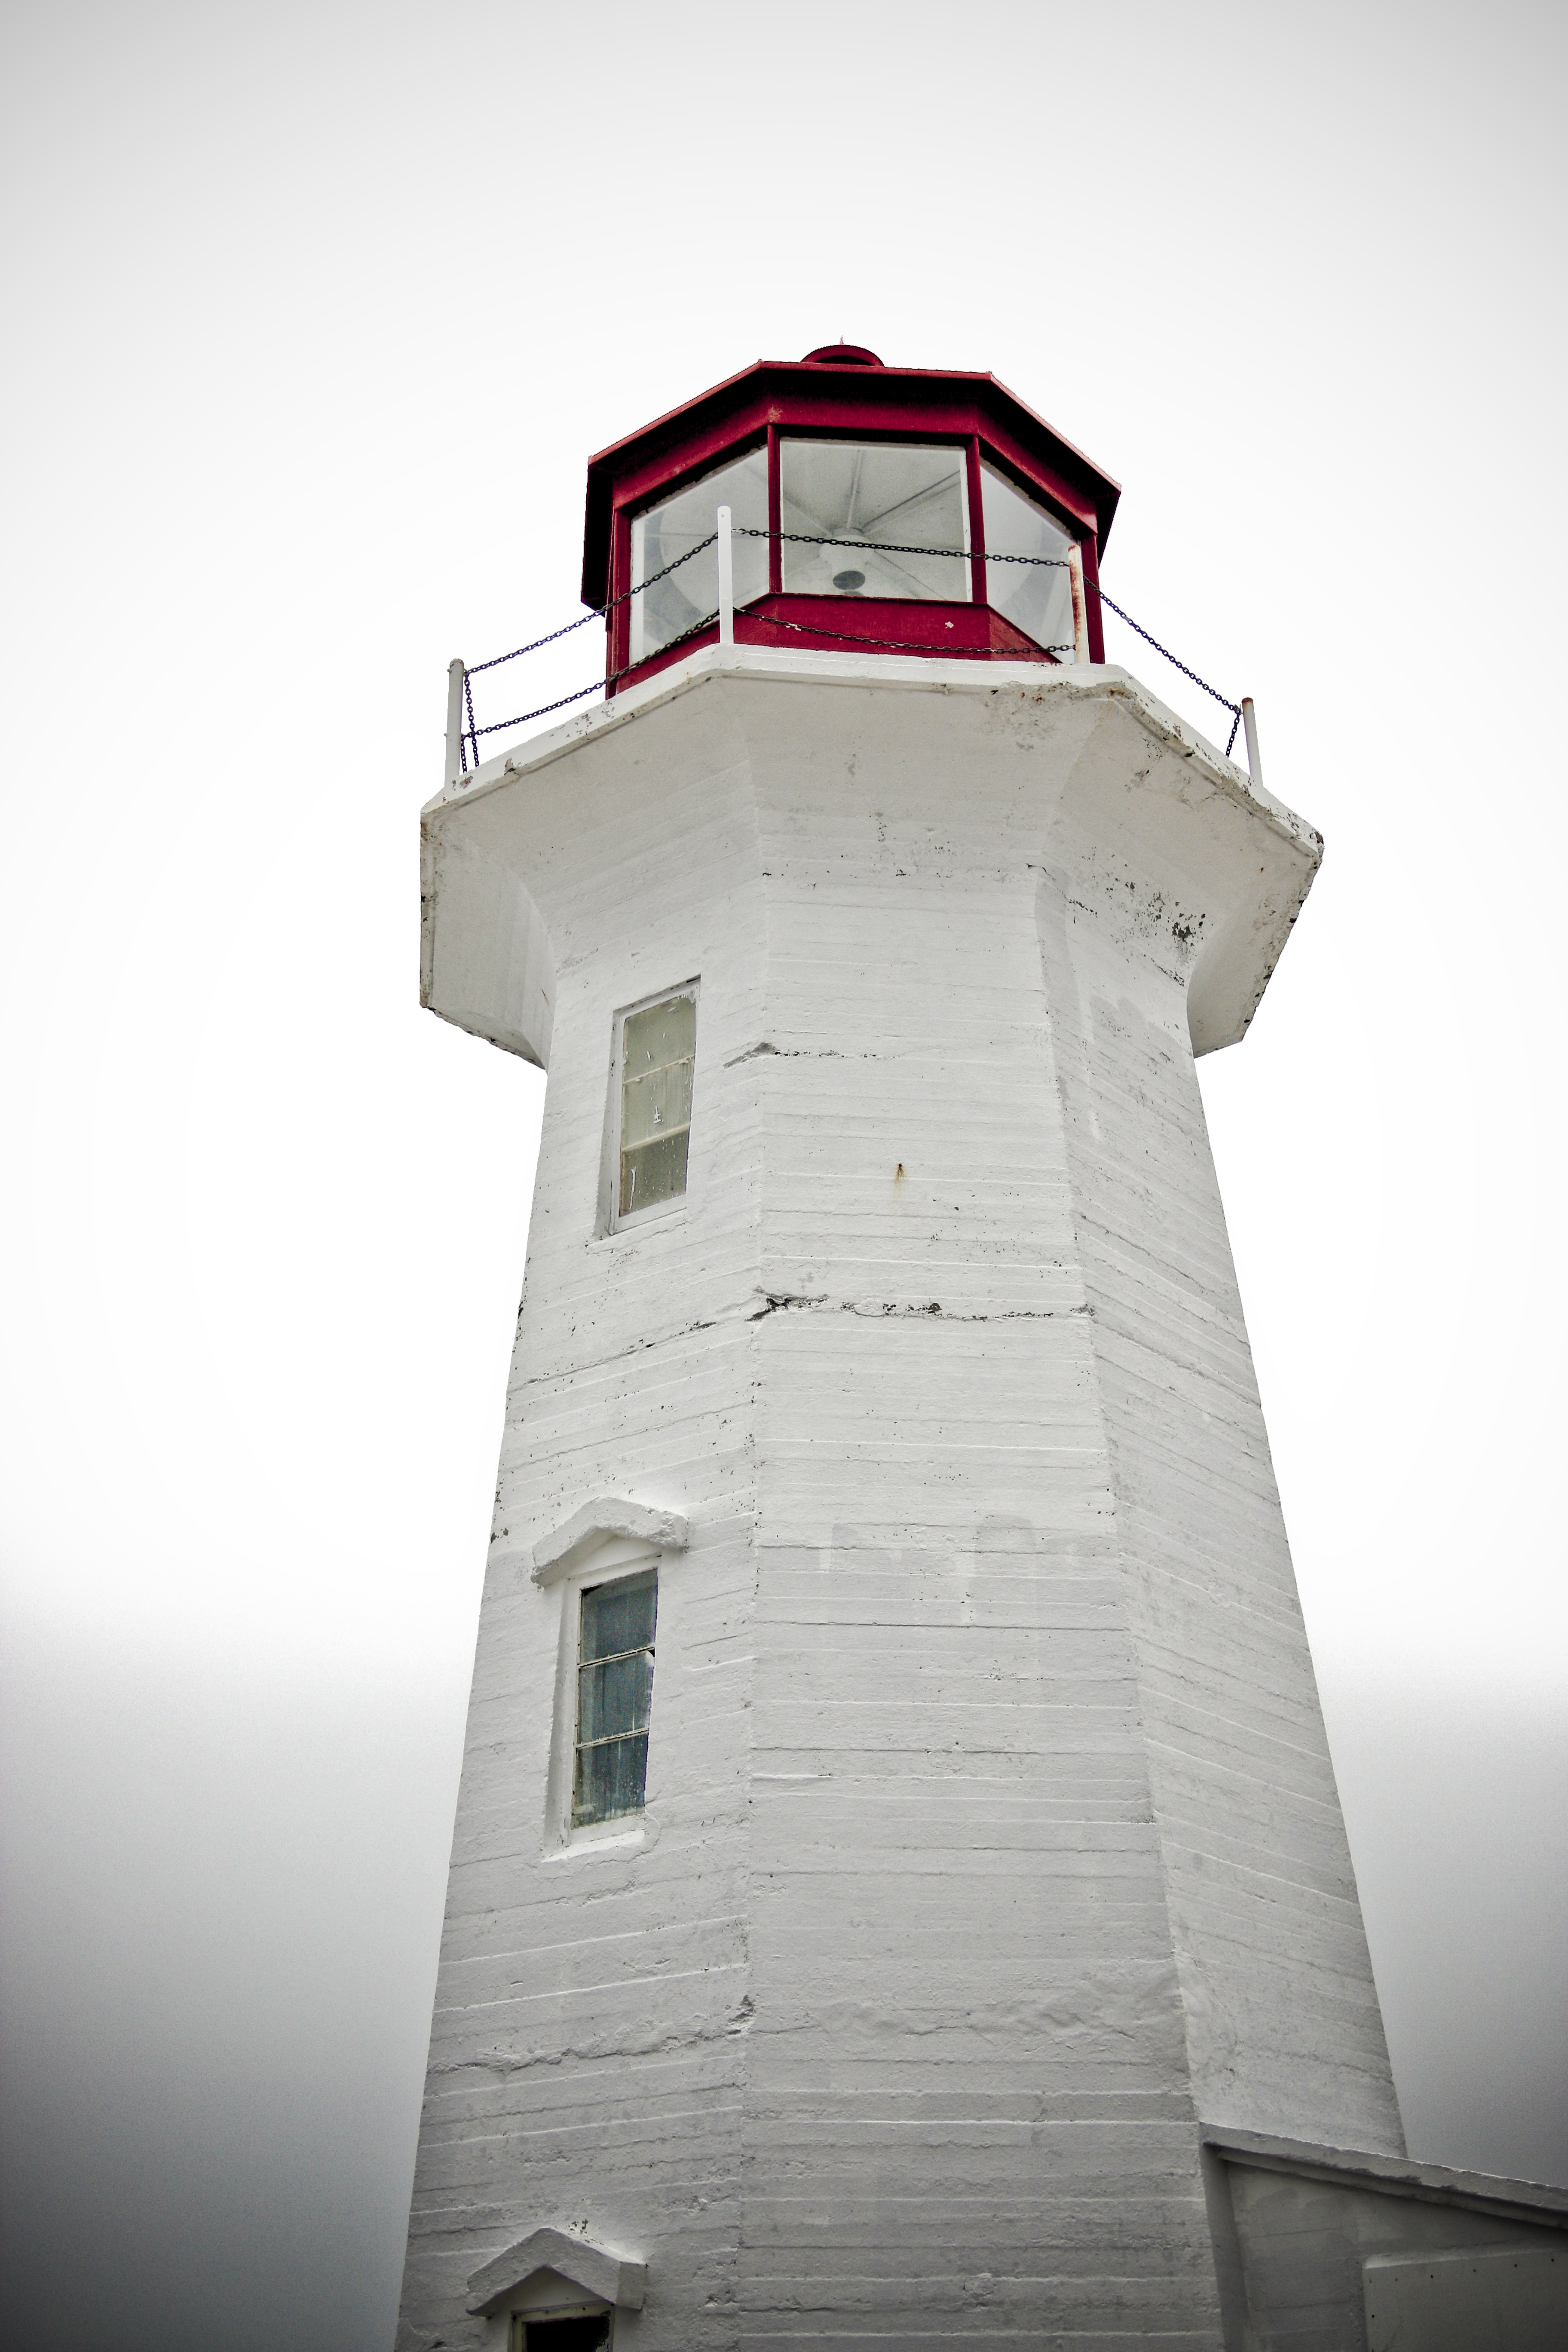
lighthouse, white, building, old, stone, travel, tower, landmark, attraction, historic, tourism, seashore, light house, outdoors, canada, icon, iconic, control tower, peggy's cove, nova scotia